Arlberg Railway Tunnel

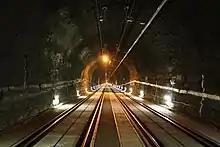
In the central part of the tunnel. It is possible to see the west mouth in six kilometres

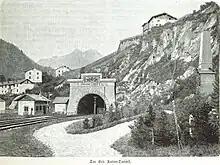
Eastern end in 1894

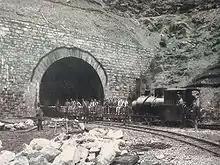
A construction train at the Langen entrance.

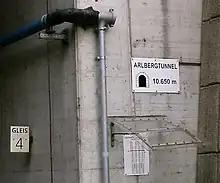
Sign at the eastern end of the railway tunnel

The Arlberg Railway Tunnel forms the central part of the Arlberg railway in western Austria, running between the federal states Tyrol and Vorarlberg. It traverses through the Arlberg massif at the northeastern end of the Rhaetian Alps.